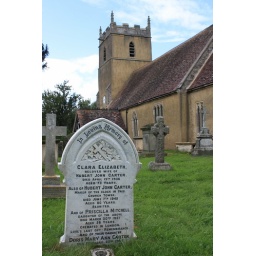
This is interesting because it shows the grave of the clockmaker who made the clock in the church tower in the background.